Forest of Dean Coalfield

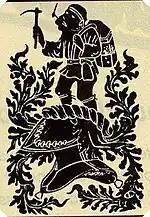
The 'Freeminer Brass'- a symbol of the freeminers' authority above the Crown

For hundreds of years, mining in the Forest of Dean Coalfield has been regulated through a system of freemining; where individuals, if they qualify, can lease a specified area in which to mine. Freeminers were instrumental in recapturing Berwick upon Tweed several times (1296, 1305, and 1315) and it is thought that freemining rights were granted by Edward I as a reward for their endeavours. The "Free Miner's Mine Law Court" sat at the Speech House from 1682 and the earliest known existing copy of "Dean Miners' Laws and Privilege's, known locally as the "Book of Dennis", dates from 1610, but the copy contains references to much earlier origins.